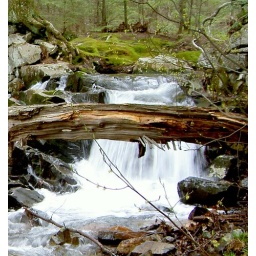
A little waterfall of a mountain stream provides a backdrop for this fallen tree.Found alongside the road in Simsbury, Connecticut.